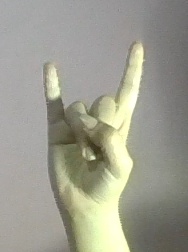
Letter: la